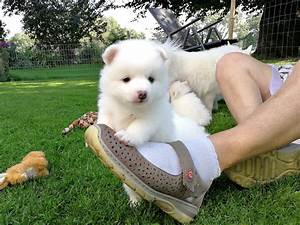
Label: dog